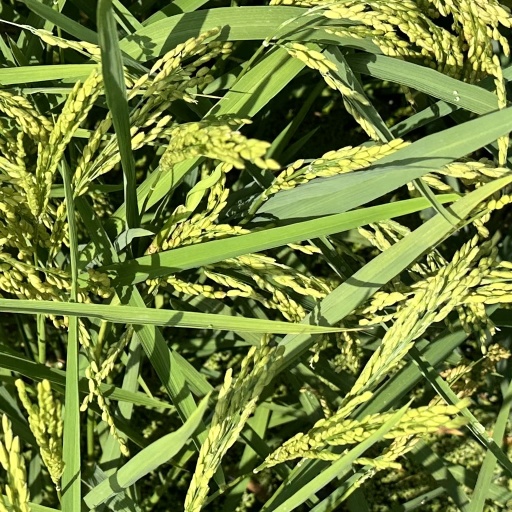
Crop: rice